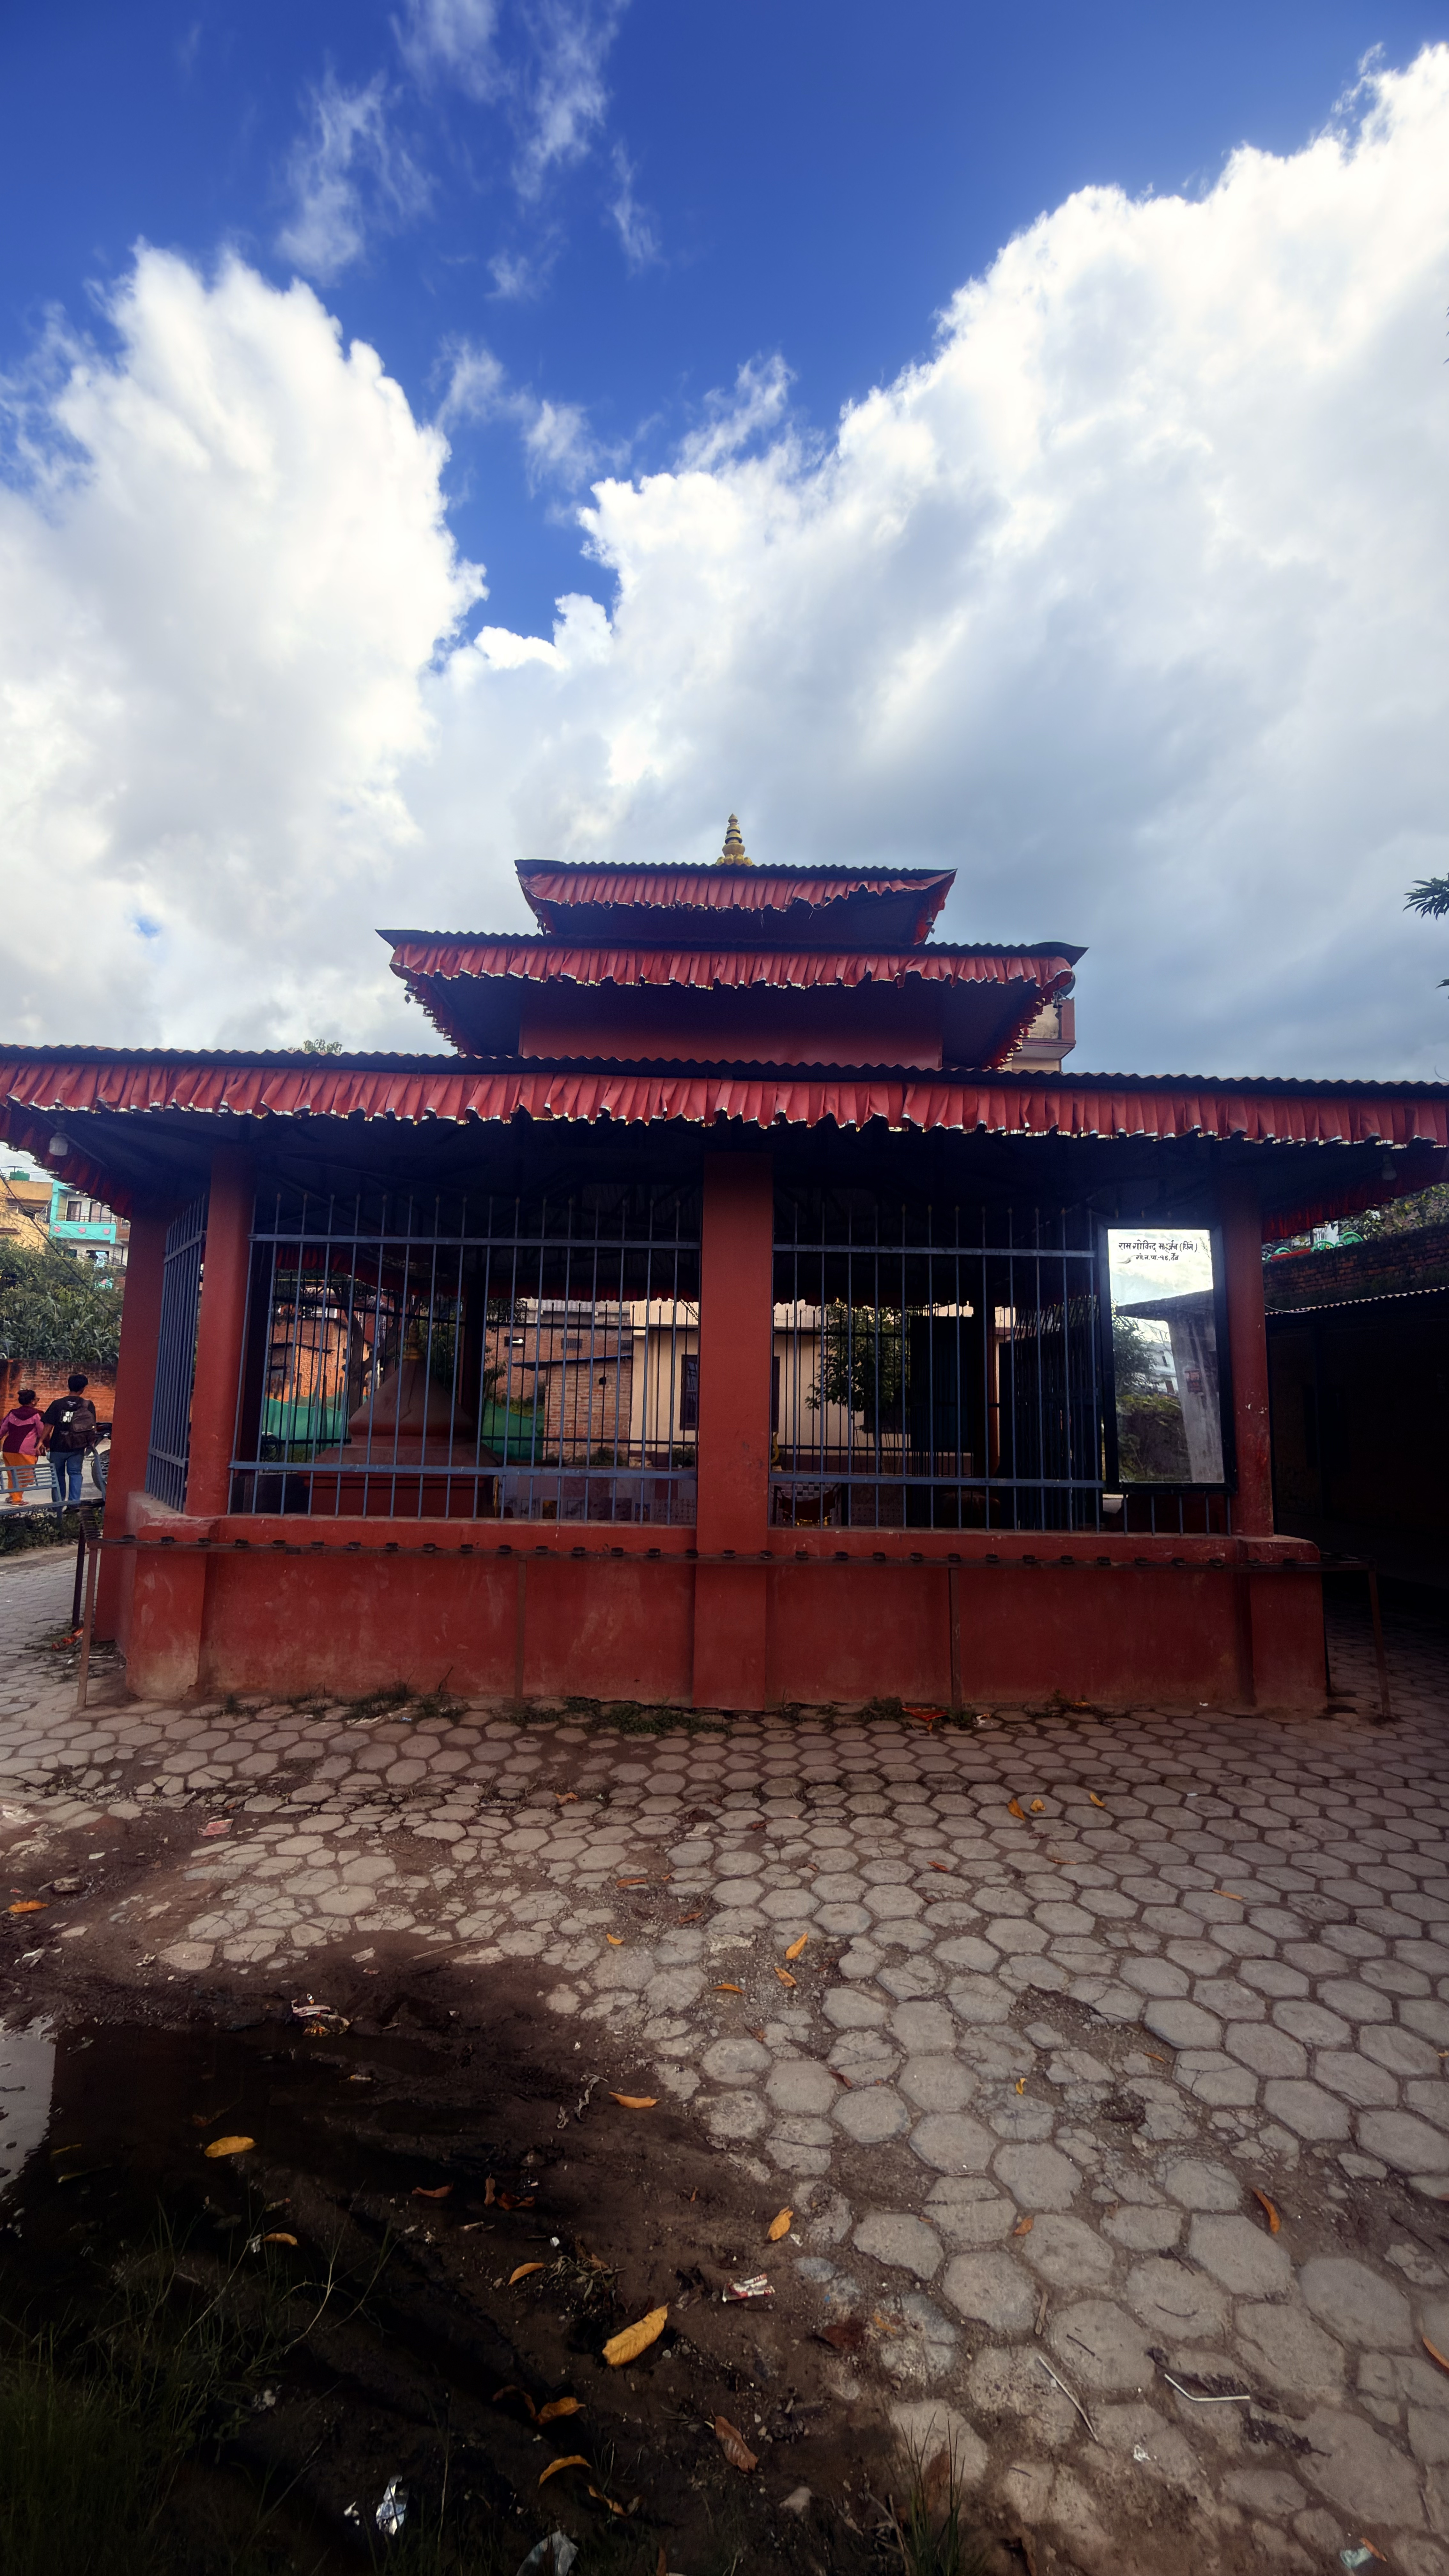
Heritage site: Bhagwati_Temple